Magdi Yacoub

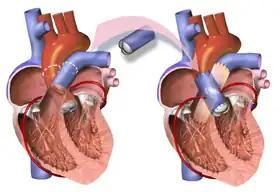
Ross Procedure

In 1957, Yacoub graduated in medicine from Cairo University and completed two years of residencies in surgery. In 1961 or 1962 he moved to Britain to study for his fellowship while working under Sir Russell Brock, consultant surgeon at Guy's Hospital.